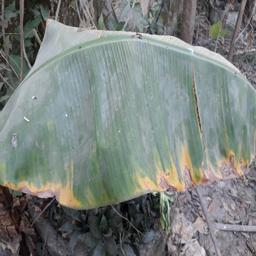
Label: POTASSIUM DEFICIENCY